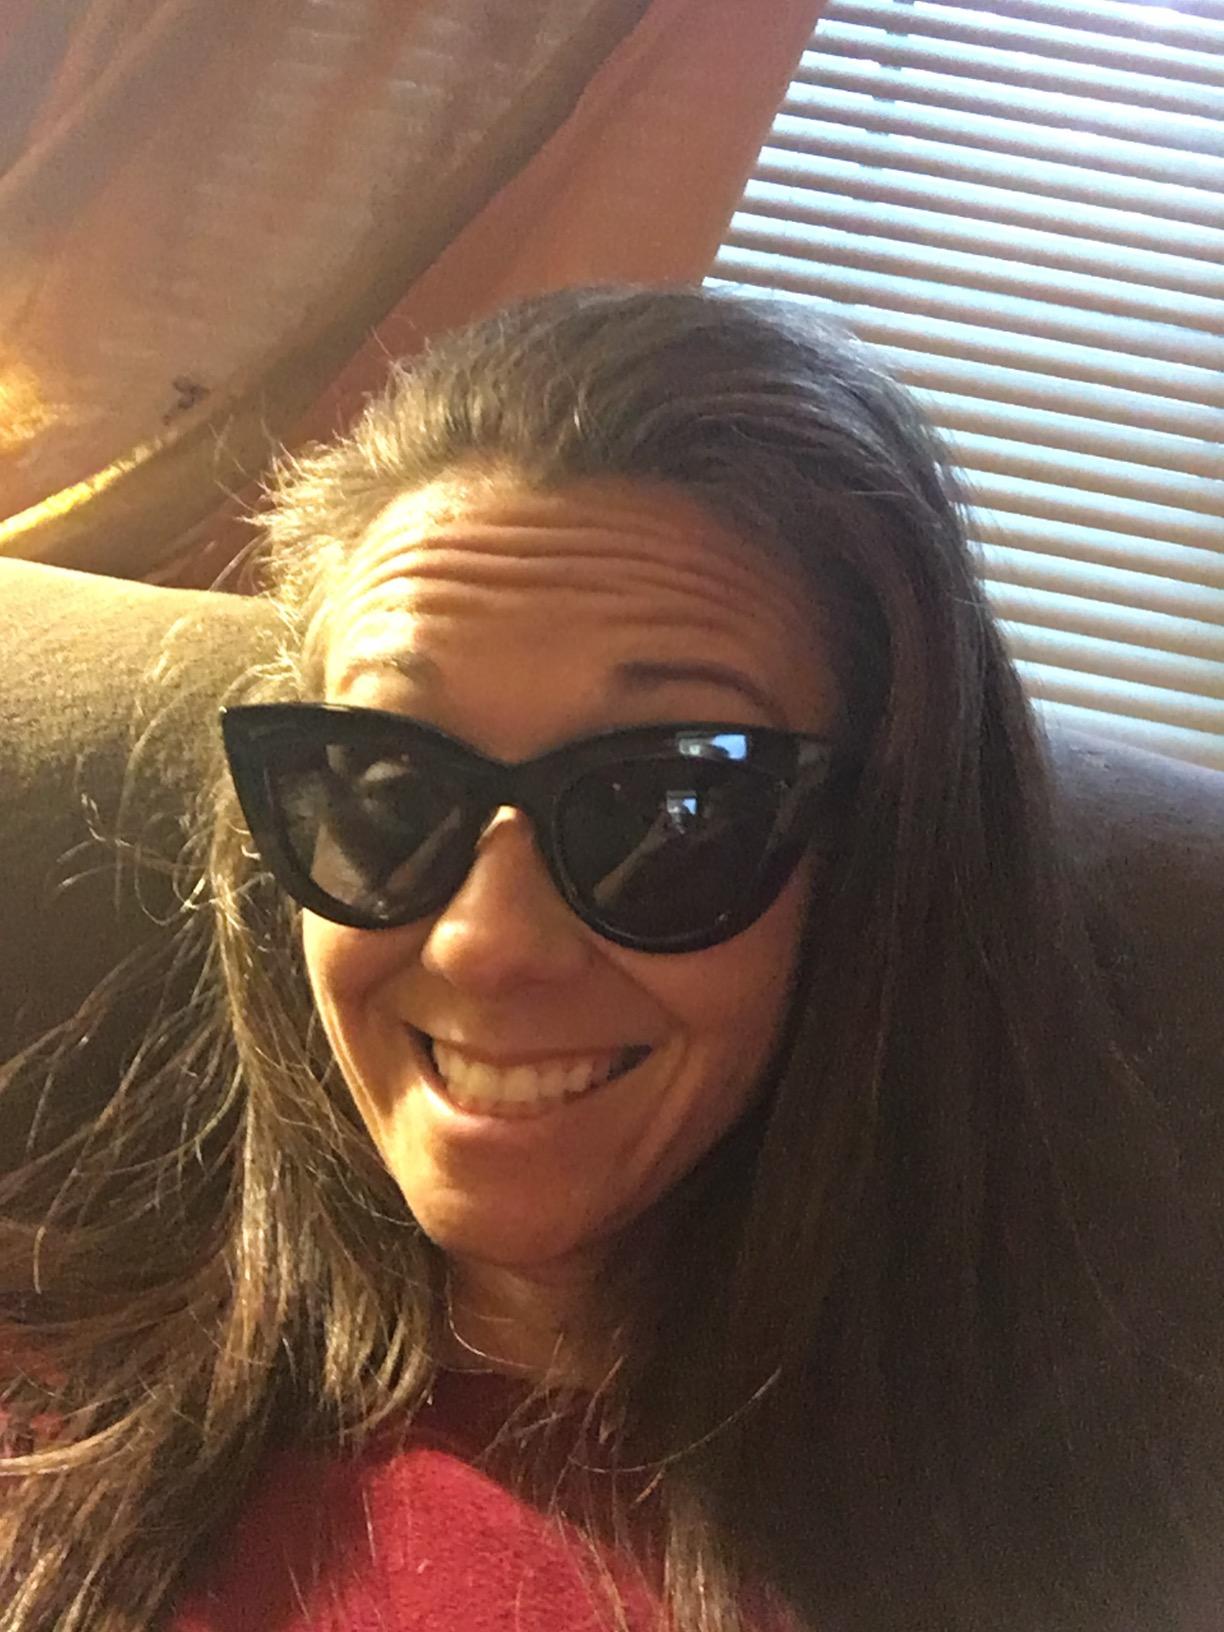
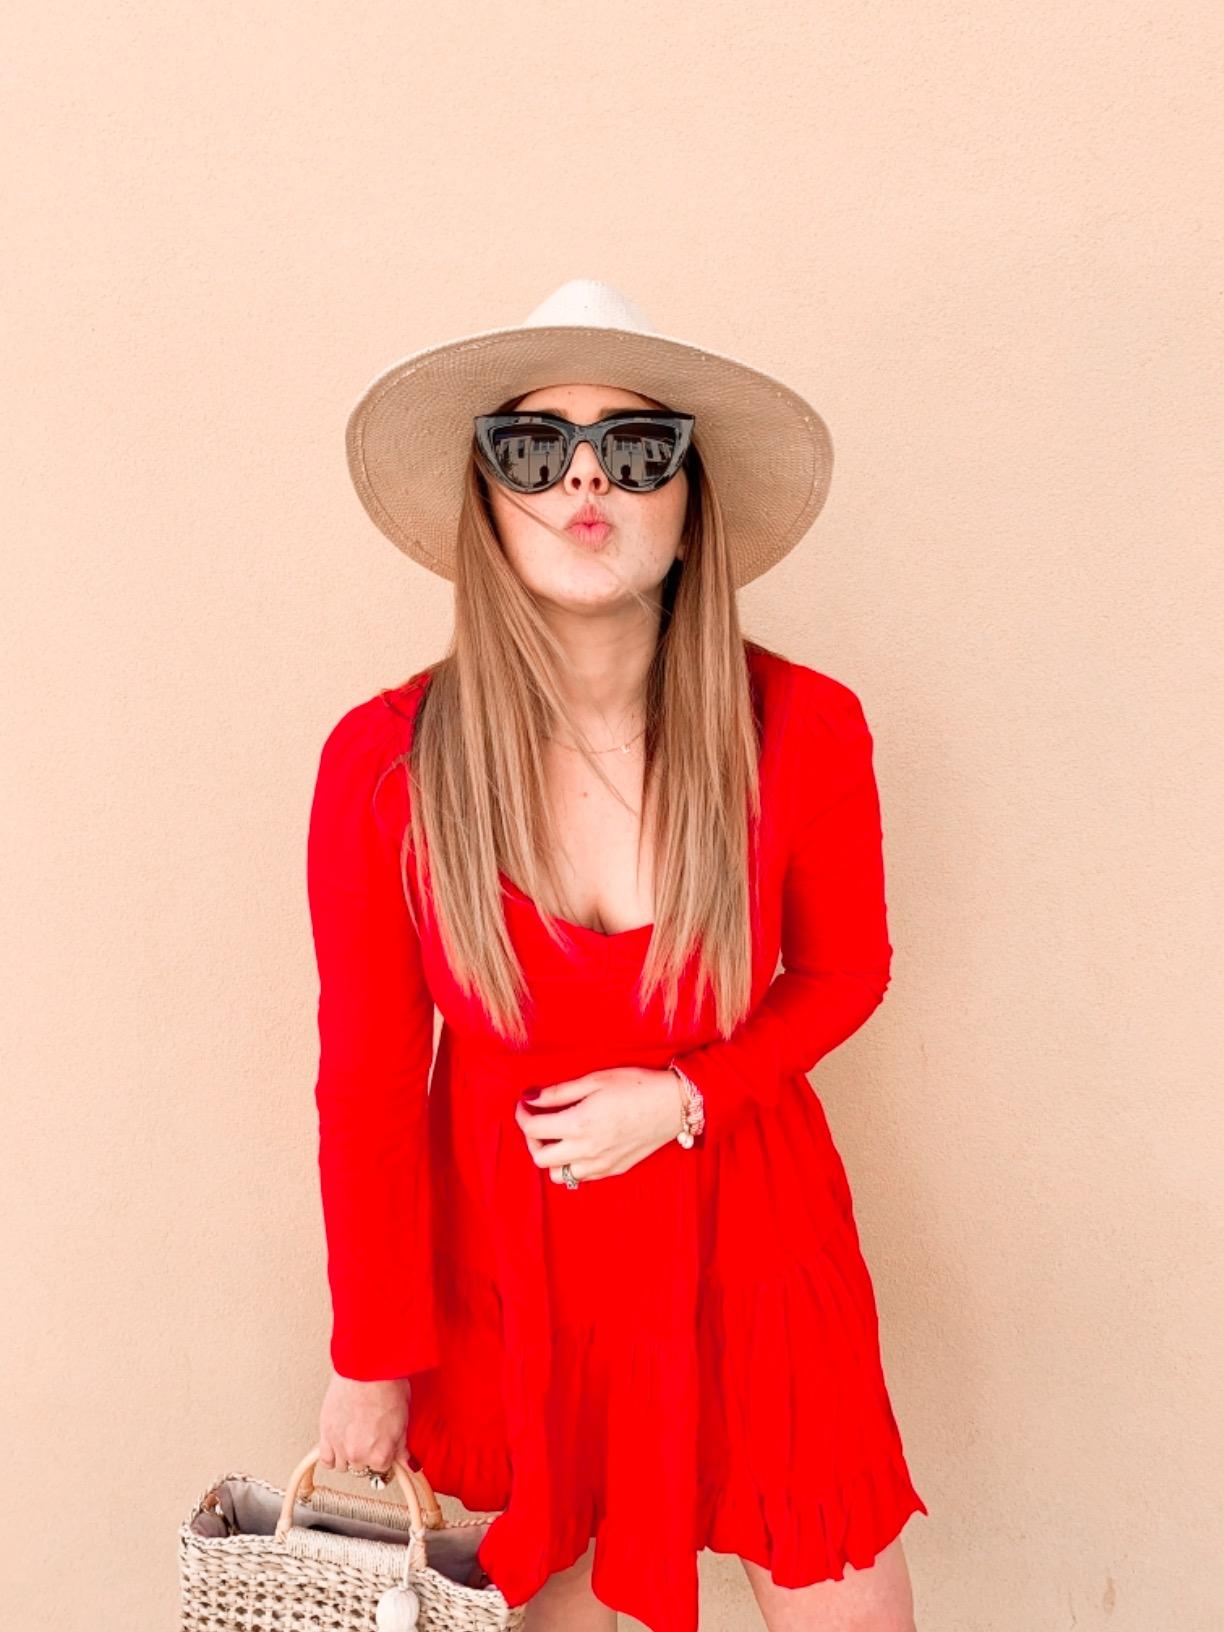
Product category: accessories_sunglasses
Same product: yes